Pelvic organ prolapse

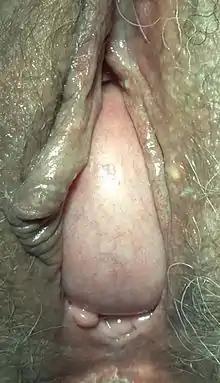
A cystocele protruding through the vagina in a 73 year old woman.

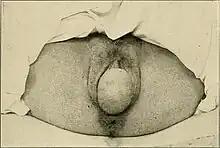
Large rectocele.

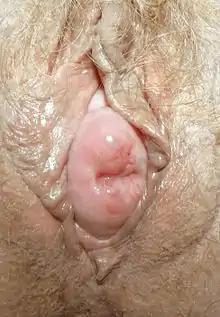
Uterine prolapse in a 71 year old woman, with the cervix visible in the vaginal orifice.

Pelvic organ prolapses are graded either via the Baden–Walker System, Shaw's System, or the Pelvic Organ Prolapse Quantification (POP-Q) System.